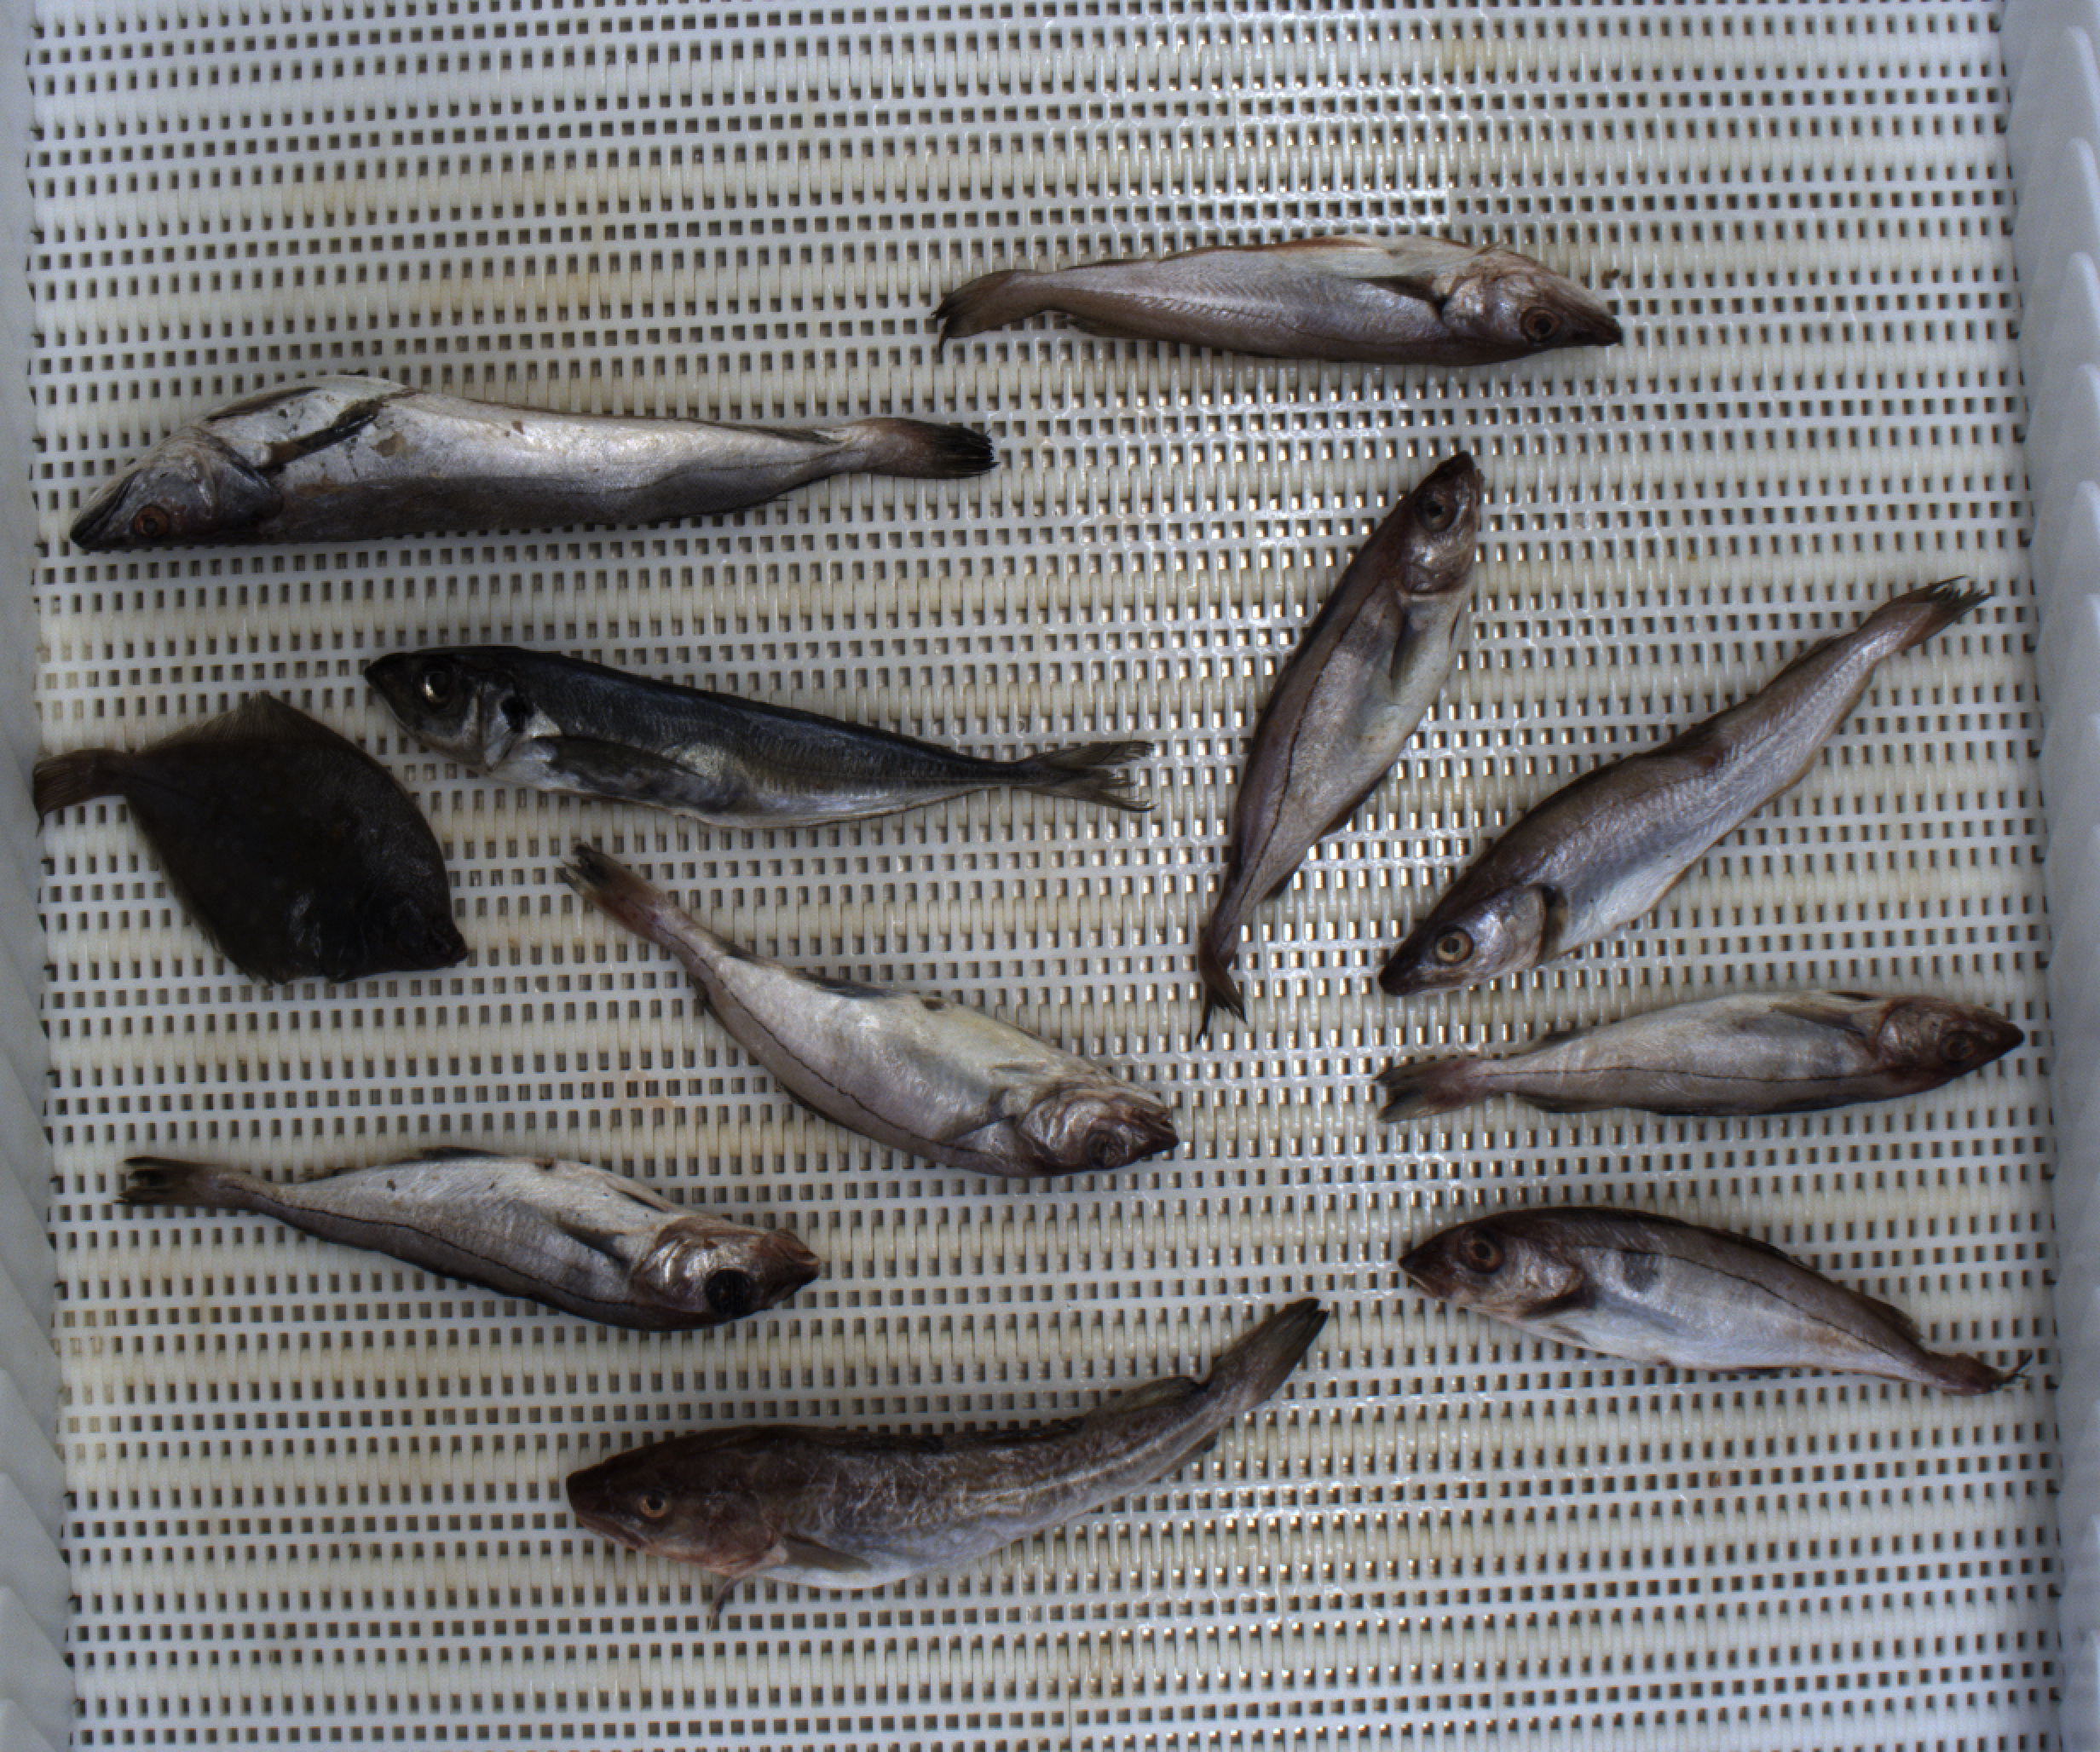
Total fish: 11
Cod: 1
Haddock: 5
Whiting: 2
Hake: 1
Horse mackerel: 1
Saithe: 0
Other: 1